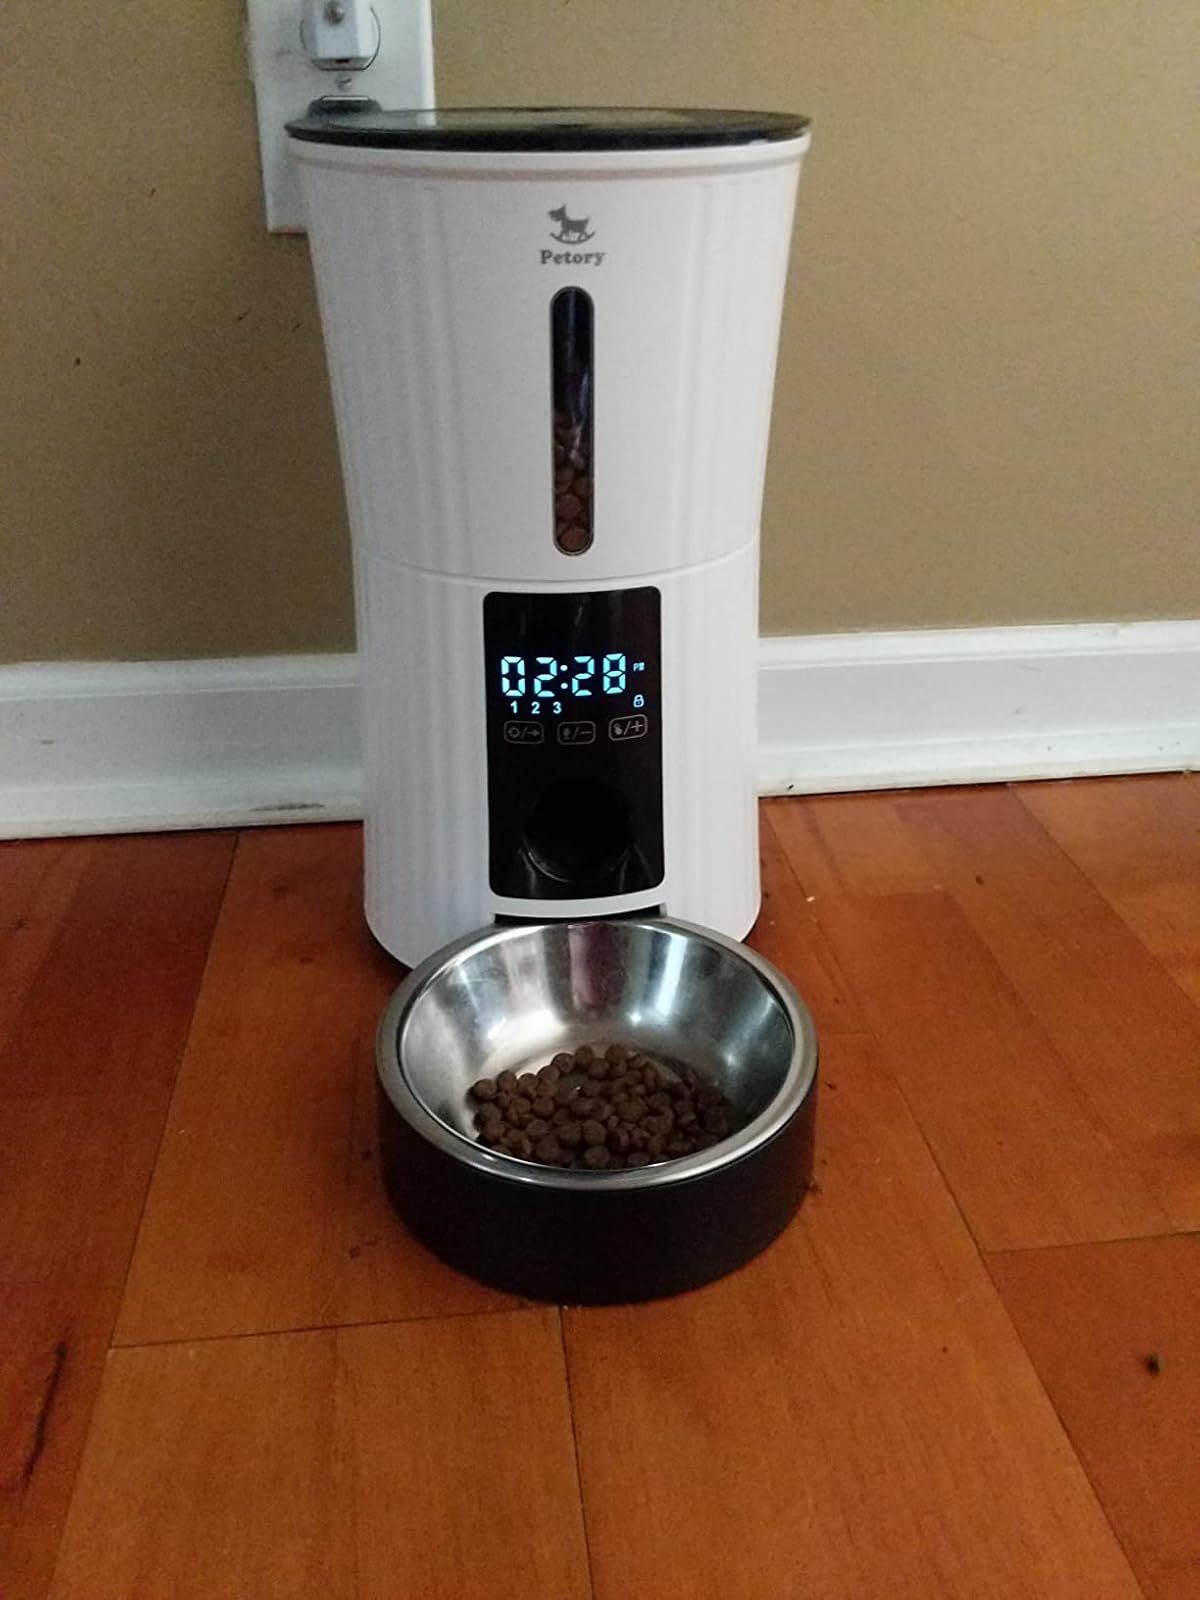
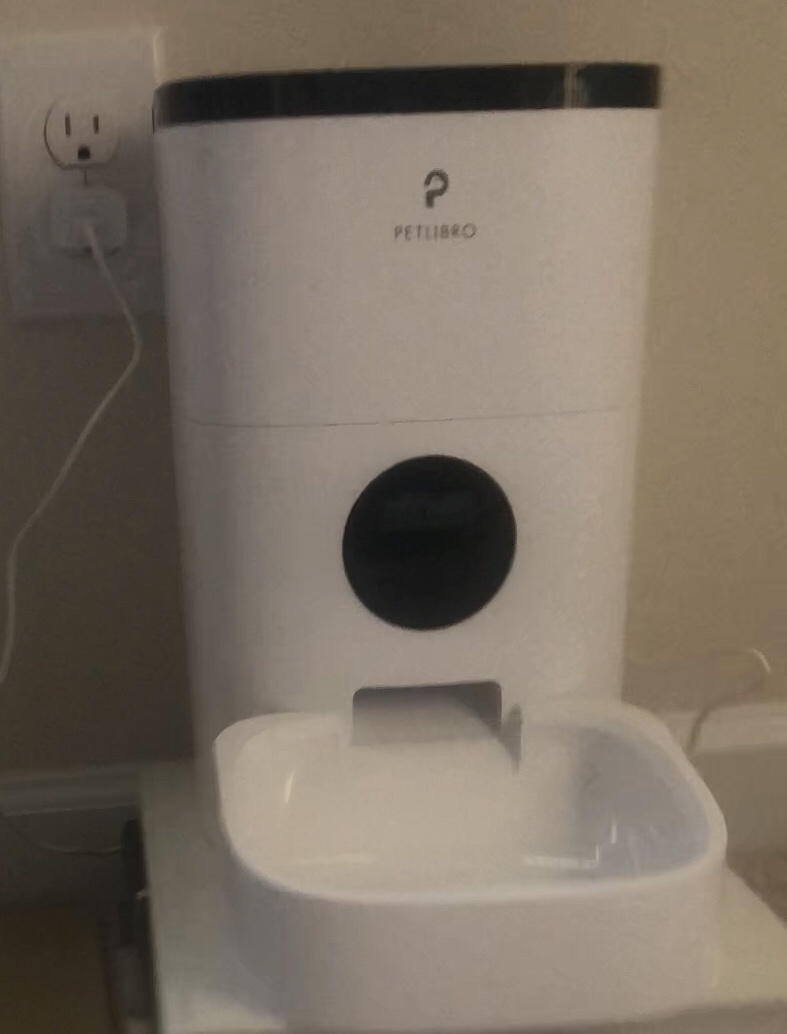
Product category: items_feeder
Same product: no